List of birds of New Hampshire

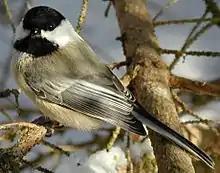
Black-capped chickadee

The family Corvidae includes crows, ravens, jays, choughs, magpies, treepies, nutcrackers, and ground jays. Corvids are above average in size among the Passeriformes, and some of the larger species show high levels of intelligence. Six species have been recorded in New Hampshire.